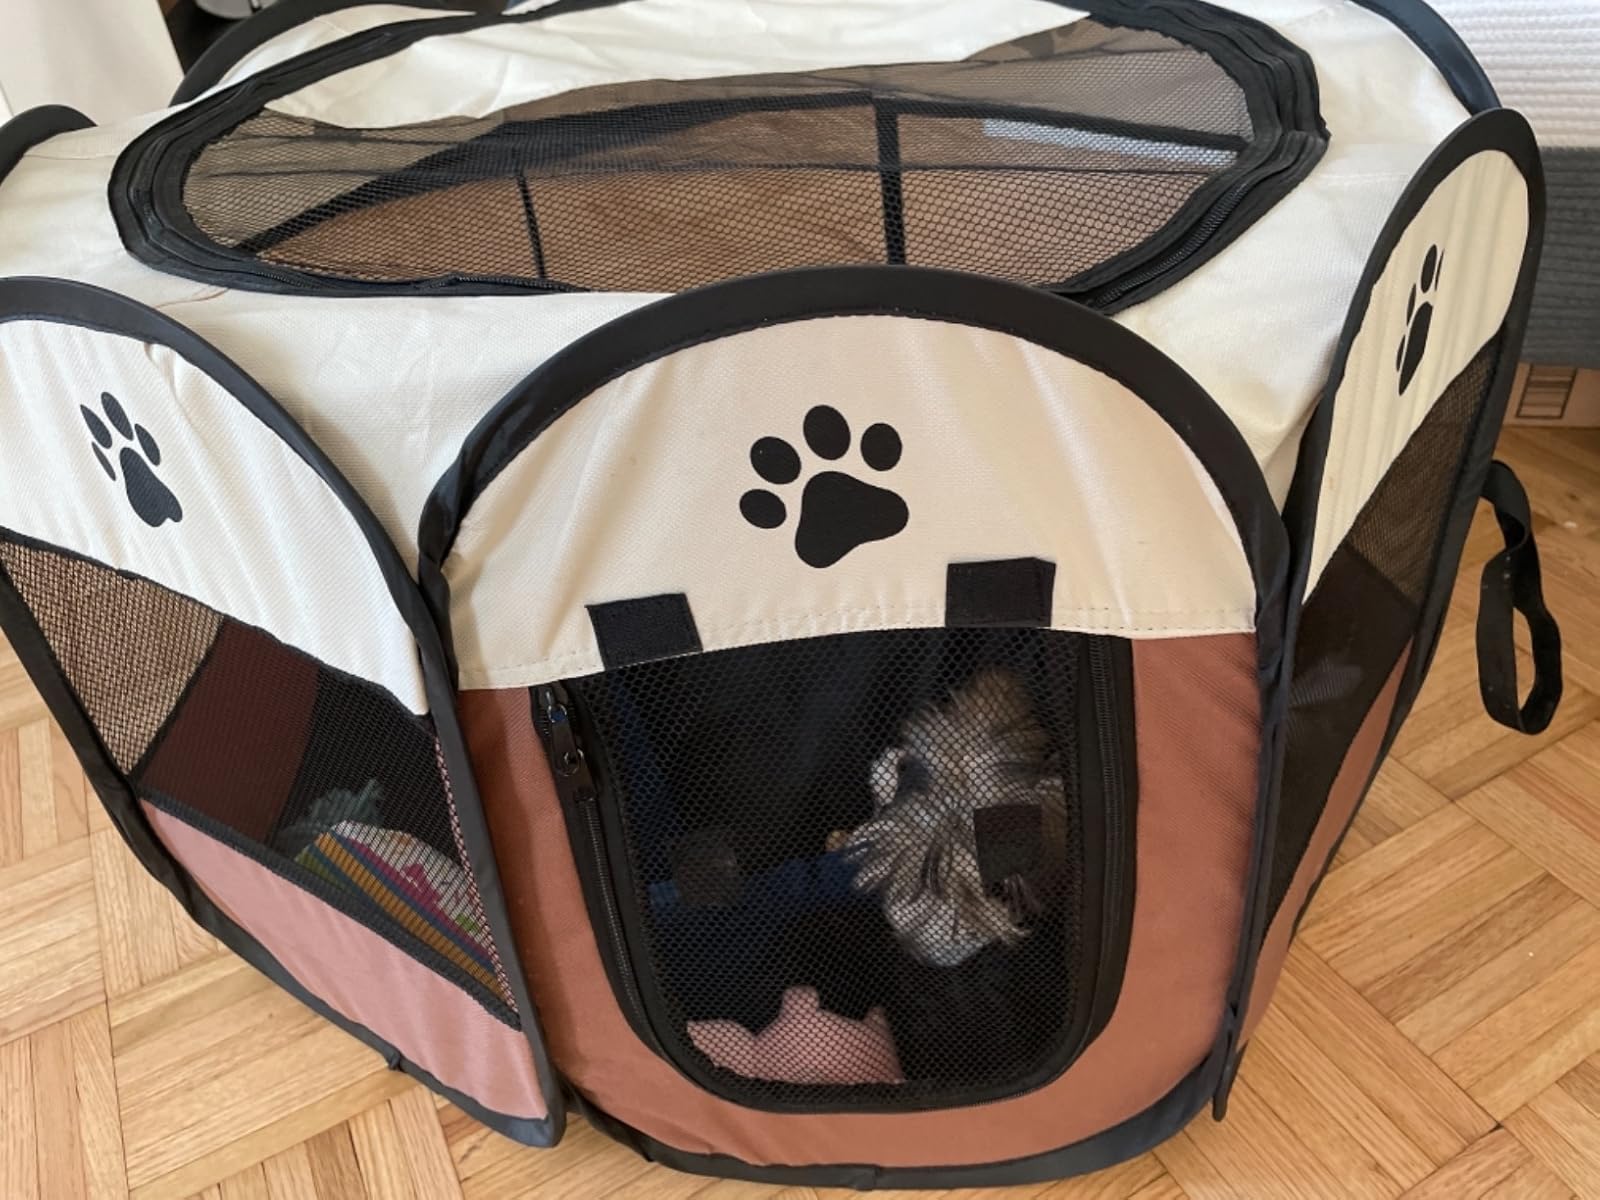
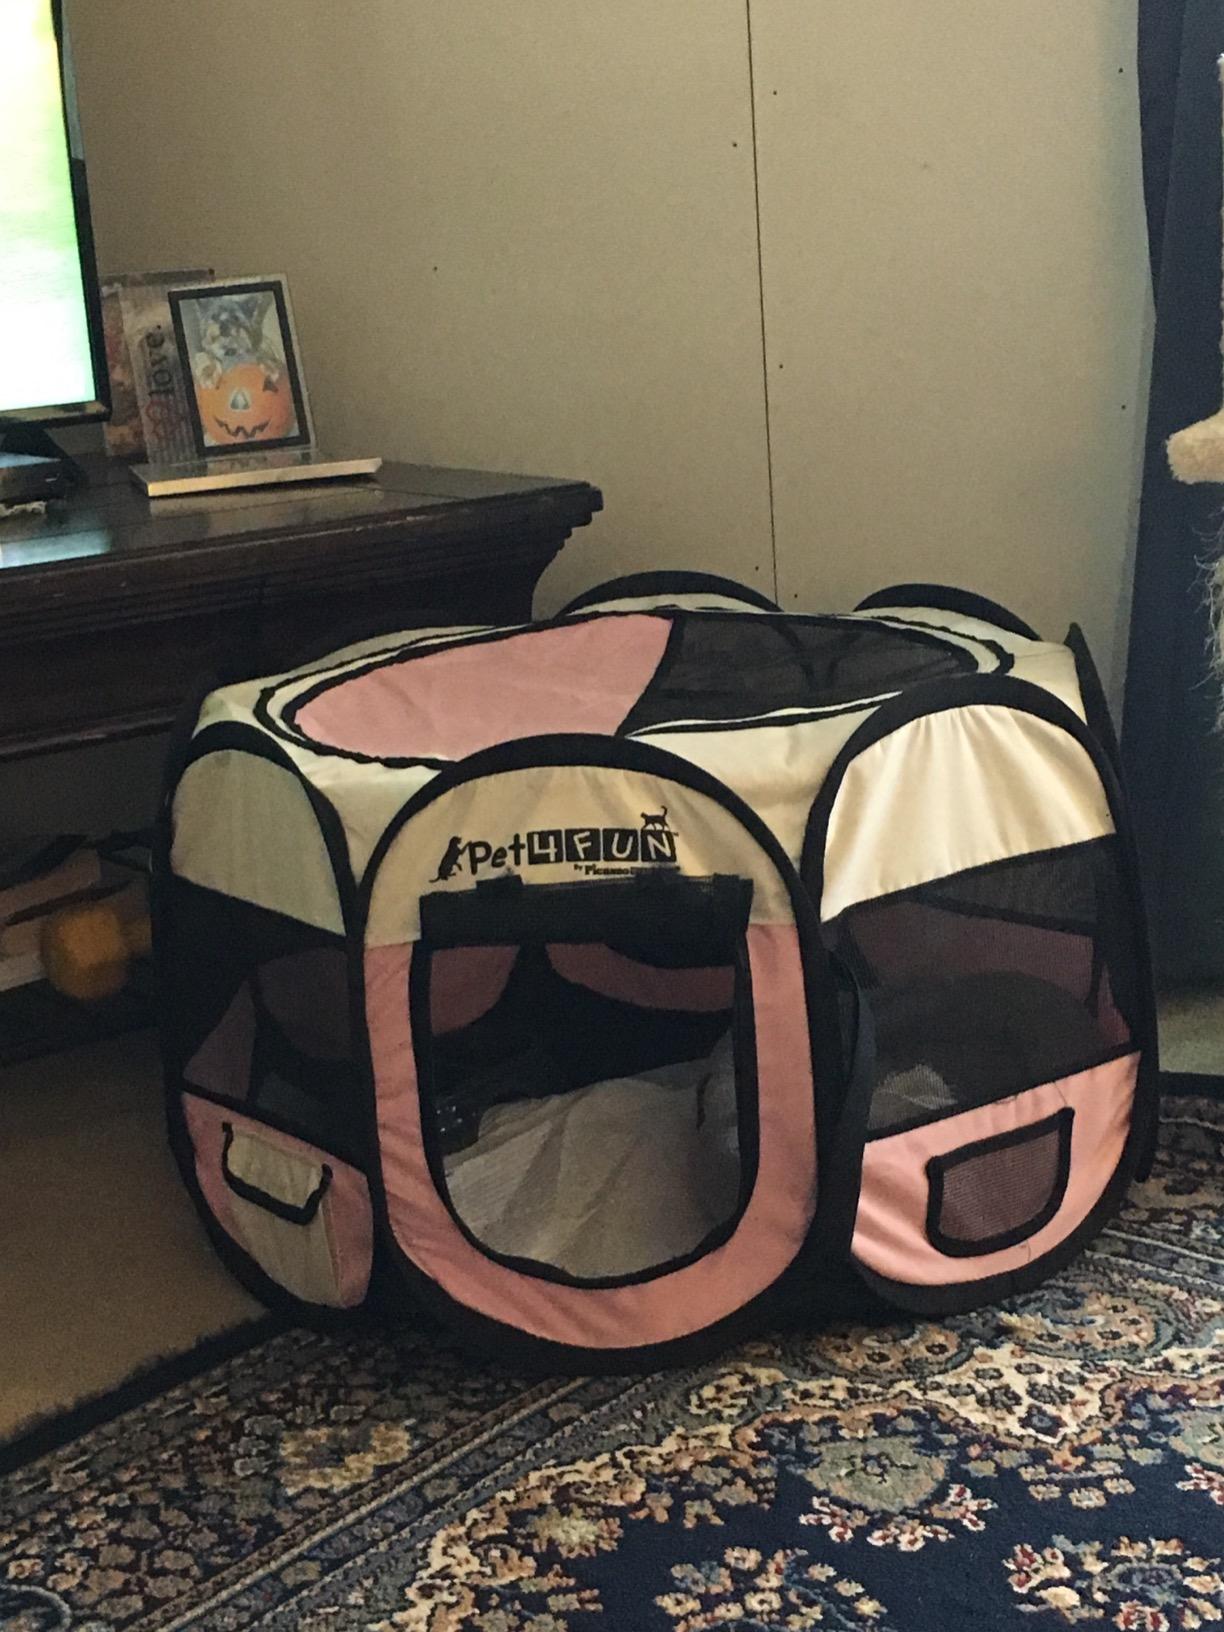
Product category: items_kennel
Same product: no